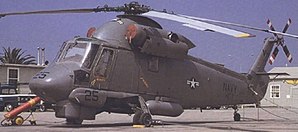
Kaman H-2 Seasprite / Varianter
HH-2C CSAR-varianten under Vietnamkrigen.
Kaman H-2 Seasprite er en skibsbaseret helikopter, oprindeligt udviklet i slutningen af 1950'erne af United States Navy som en hurtig alsidig helikopter. I 1970'erne udviklede man en ASW-variant samt udvikling af muligheden for at medbringe sømålsmissiler. Dette betød at de fleste af de forskellige modeller der var udviklet i løbet af det første årti blev konverteret til SH-2 Seasprite-varianten i starten af 1970'erne. Denne helikopter var i stand til at fungere som moderenhedens forlængede arm med hensyn billedeopklaring, sensorer og våbenaflevering imod forskellige typer trusler såsom undervandsbåde og skibe. H-2-varianterne blev benyttet i US Navy fra 1960'erne frem til 2001 hvor den sidste SH-2G Super Seasprite blev udfaset.